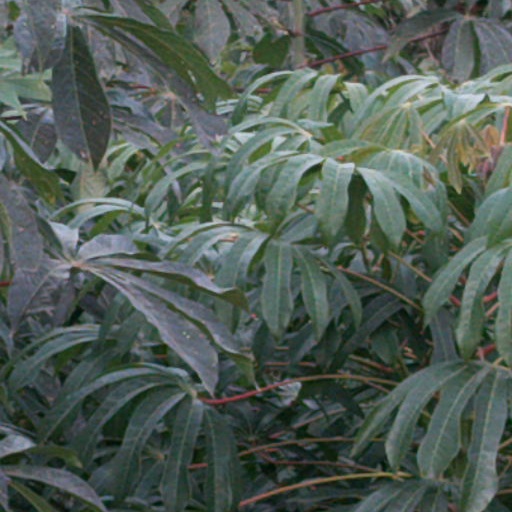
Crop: cassava